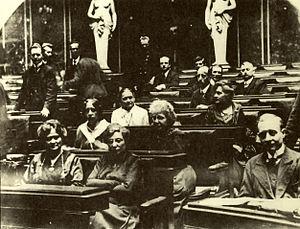
Amalie Seidel, née Amalie Ryba le 21 février 1876 à Autriche et morte le 11 mai 1952 dans la même ville, est une femme politique et féministe autrichienne, membre du SPÖ.